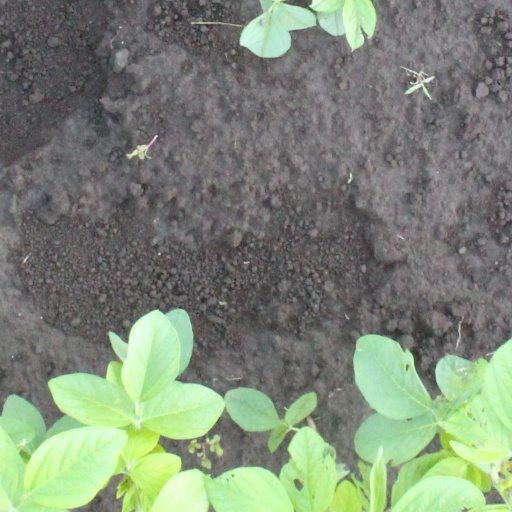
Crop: soybean